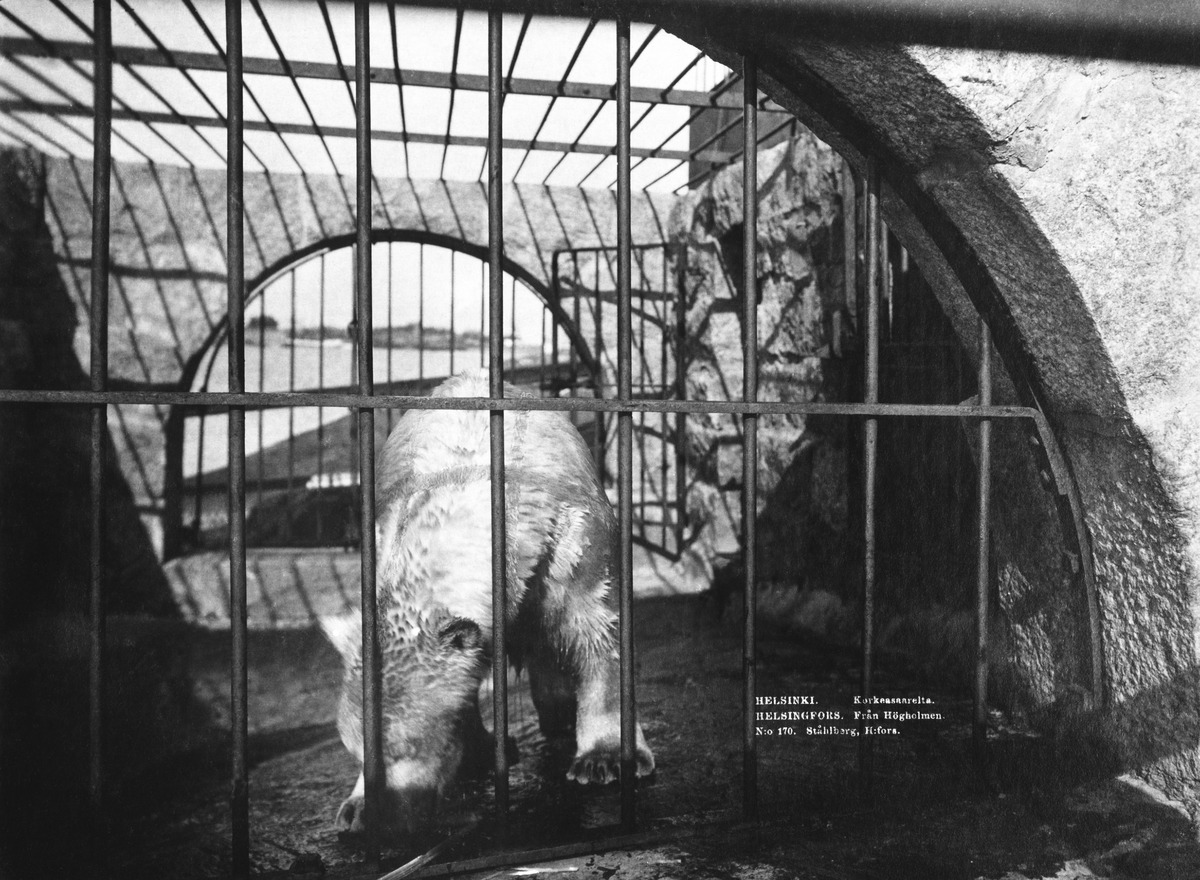
Jääkarhu Korkeasaaressa
sisällön kuvaus: Jääkarhu Korkeasaaressa. mustavalkoinen
Kuvaaja: Ståhlberg, Karl Emil, valokuvaaja
Ajankohta: kuvausaika 1890 n
Paikka: Suomi, Uusimaa, Helsinki, Korkeasaari
Aiheet: karhut jääkarhut, eläintarhat